King Arthur

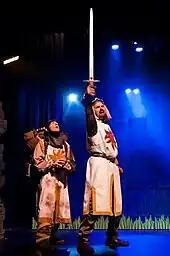
King Arthur (holding Excalibur) and Patsy in "Spamalot", a stage musical adaptation of the 1975 comedy film "Monty Python and the Holy Grail"

The development of the medieval Arthurian cycle and the character of the "Arthur of romance" culminated in "Le Morte d'Arthur", Thomas Malory's retelling of the entire legend in a single work in English in the late-15th century. Malory based his book—originally titled "The Whole Book of King Arthur and of His Noble Knights of the Round Table"—on the various previous romance versions, in particular the Vulgate Cycle, and appears to have aimed at creating a comprehensive and authoritative collection of Arthurian stories. Perhaps as a result of this, and the fact that "Le Morte D'Arthur" was one of the earliest printed books in England, published by William Caxton in 1485, most later Arthurian works are derivative of Malory's.